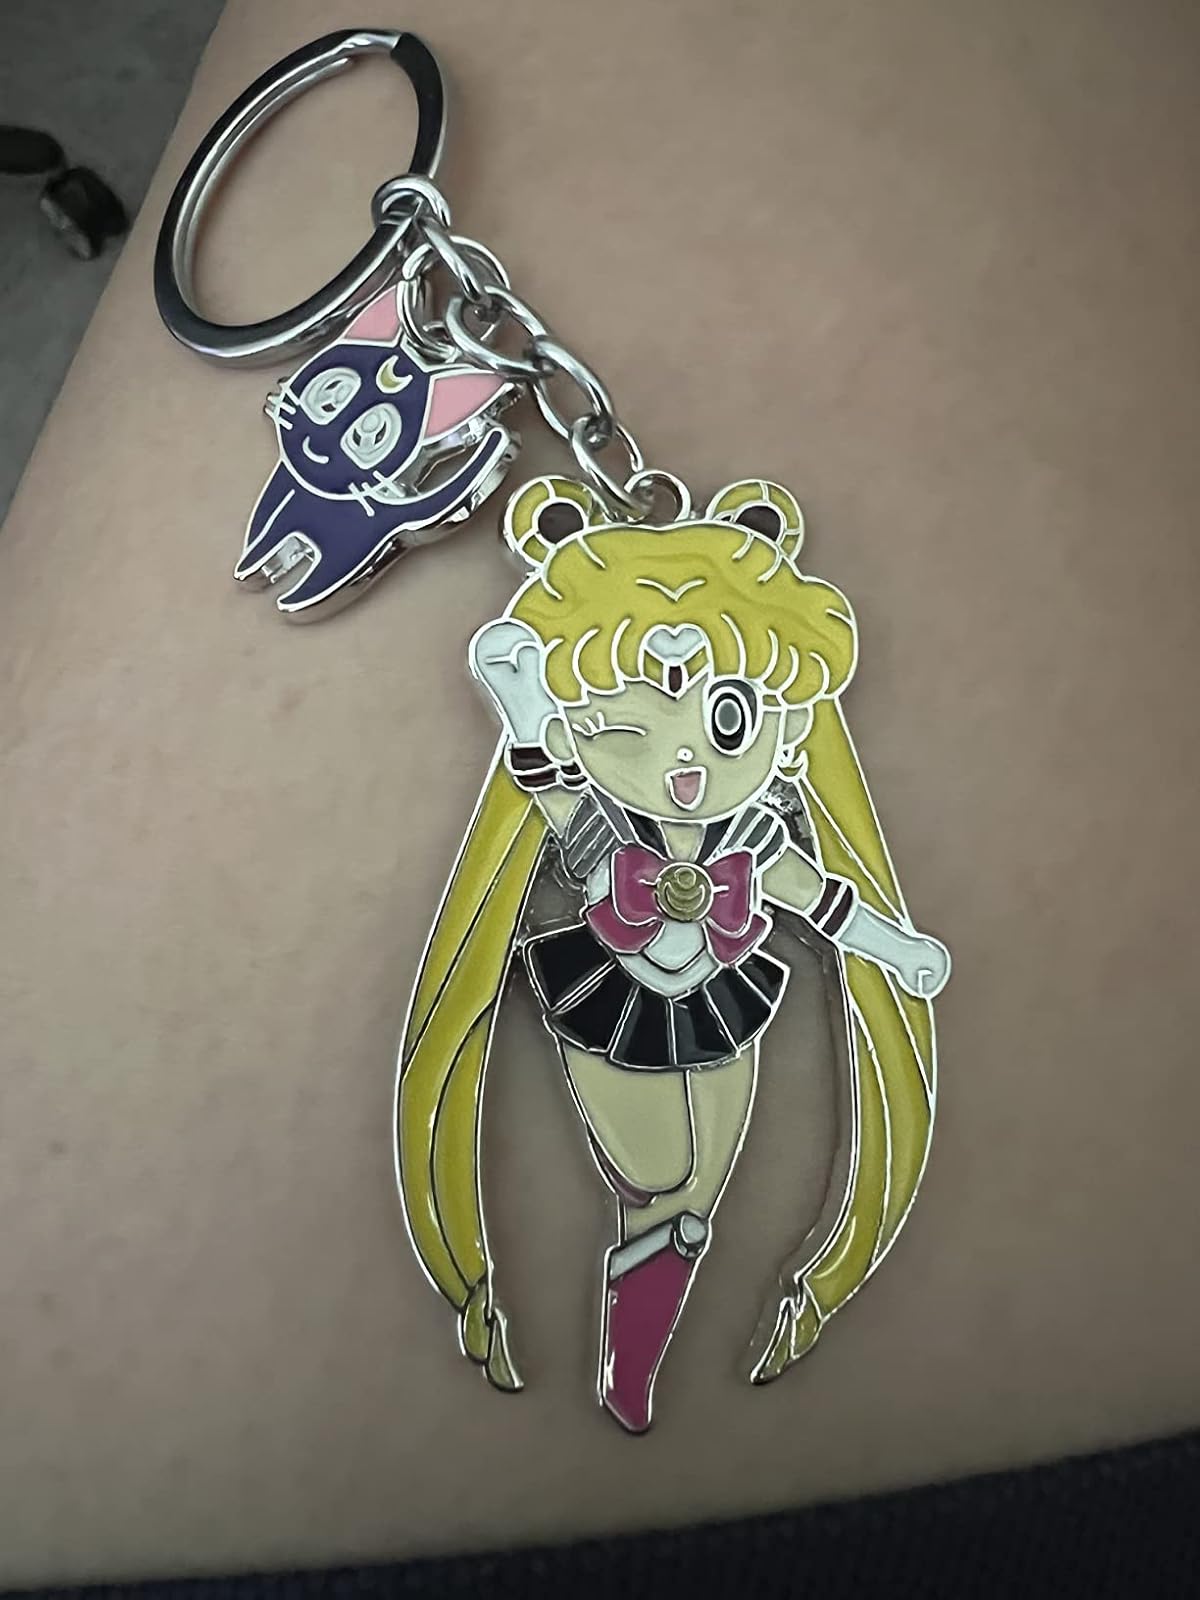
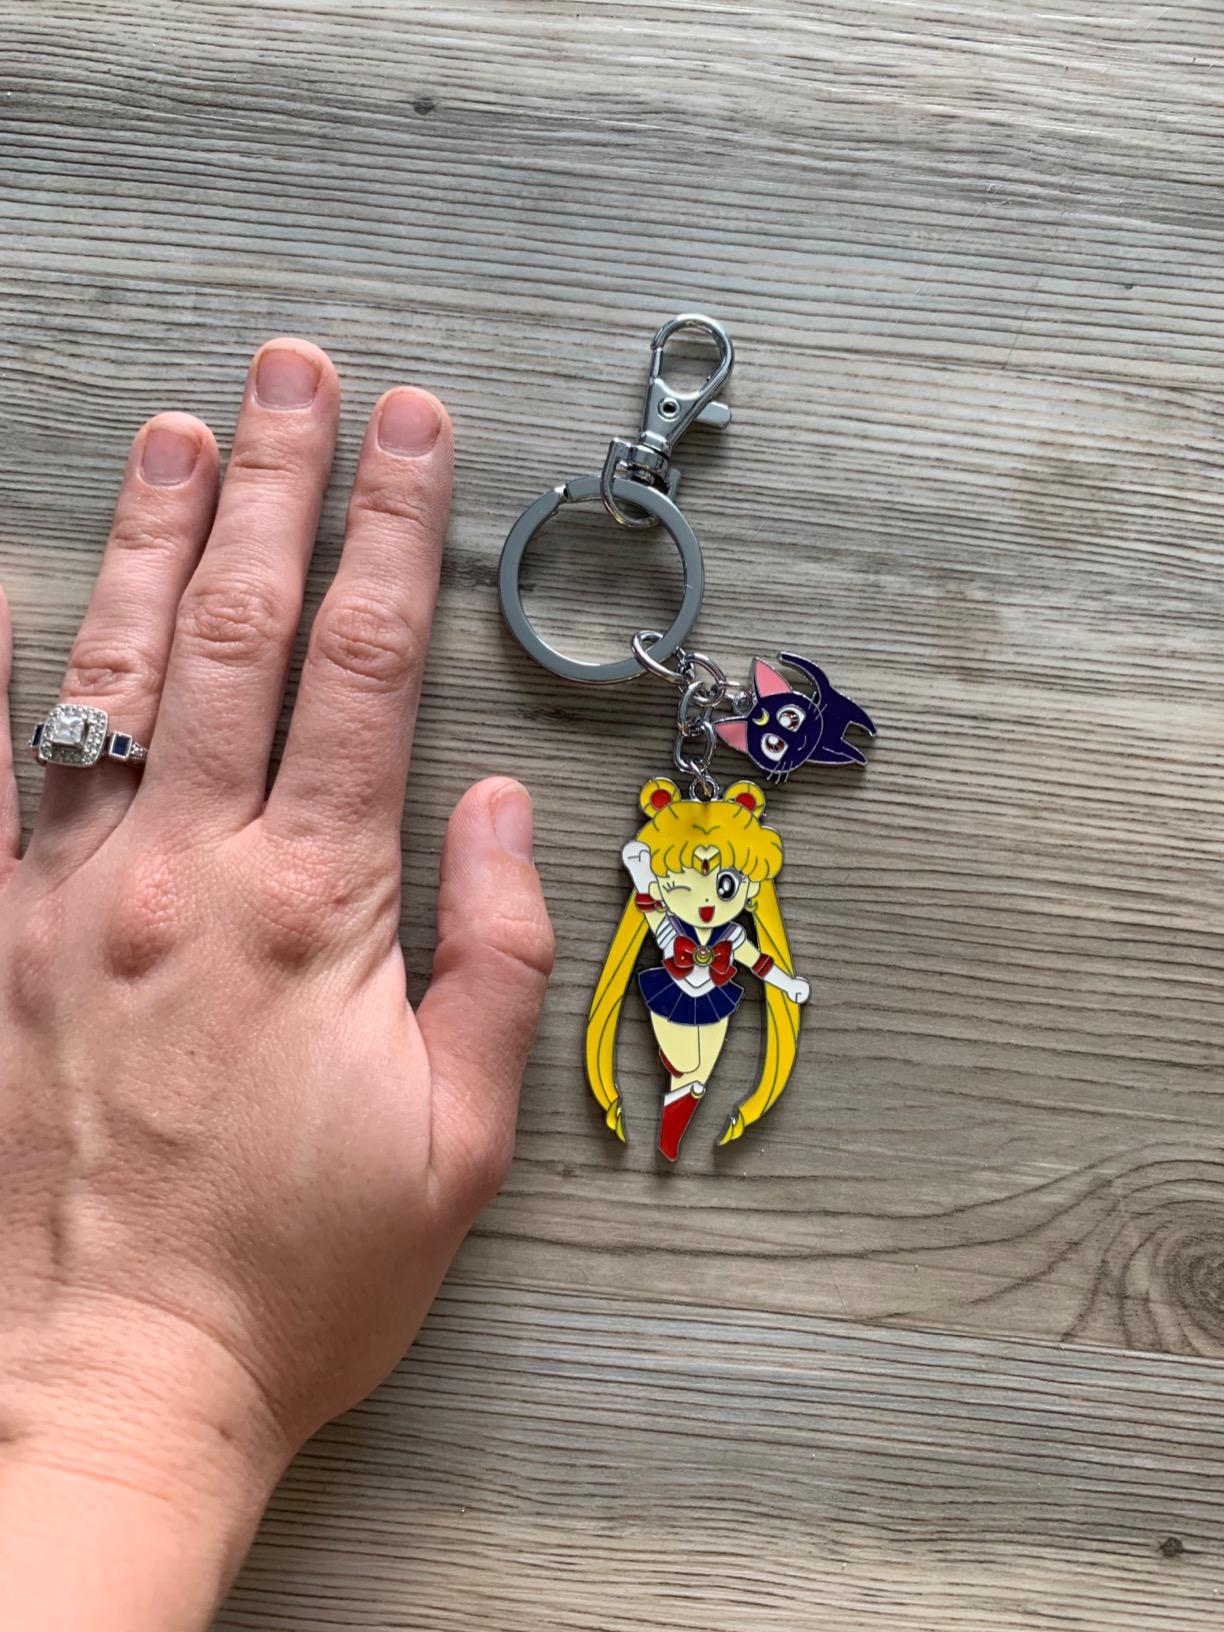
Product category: accessories_keychain
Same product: yes